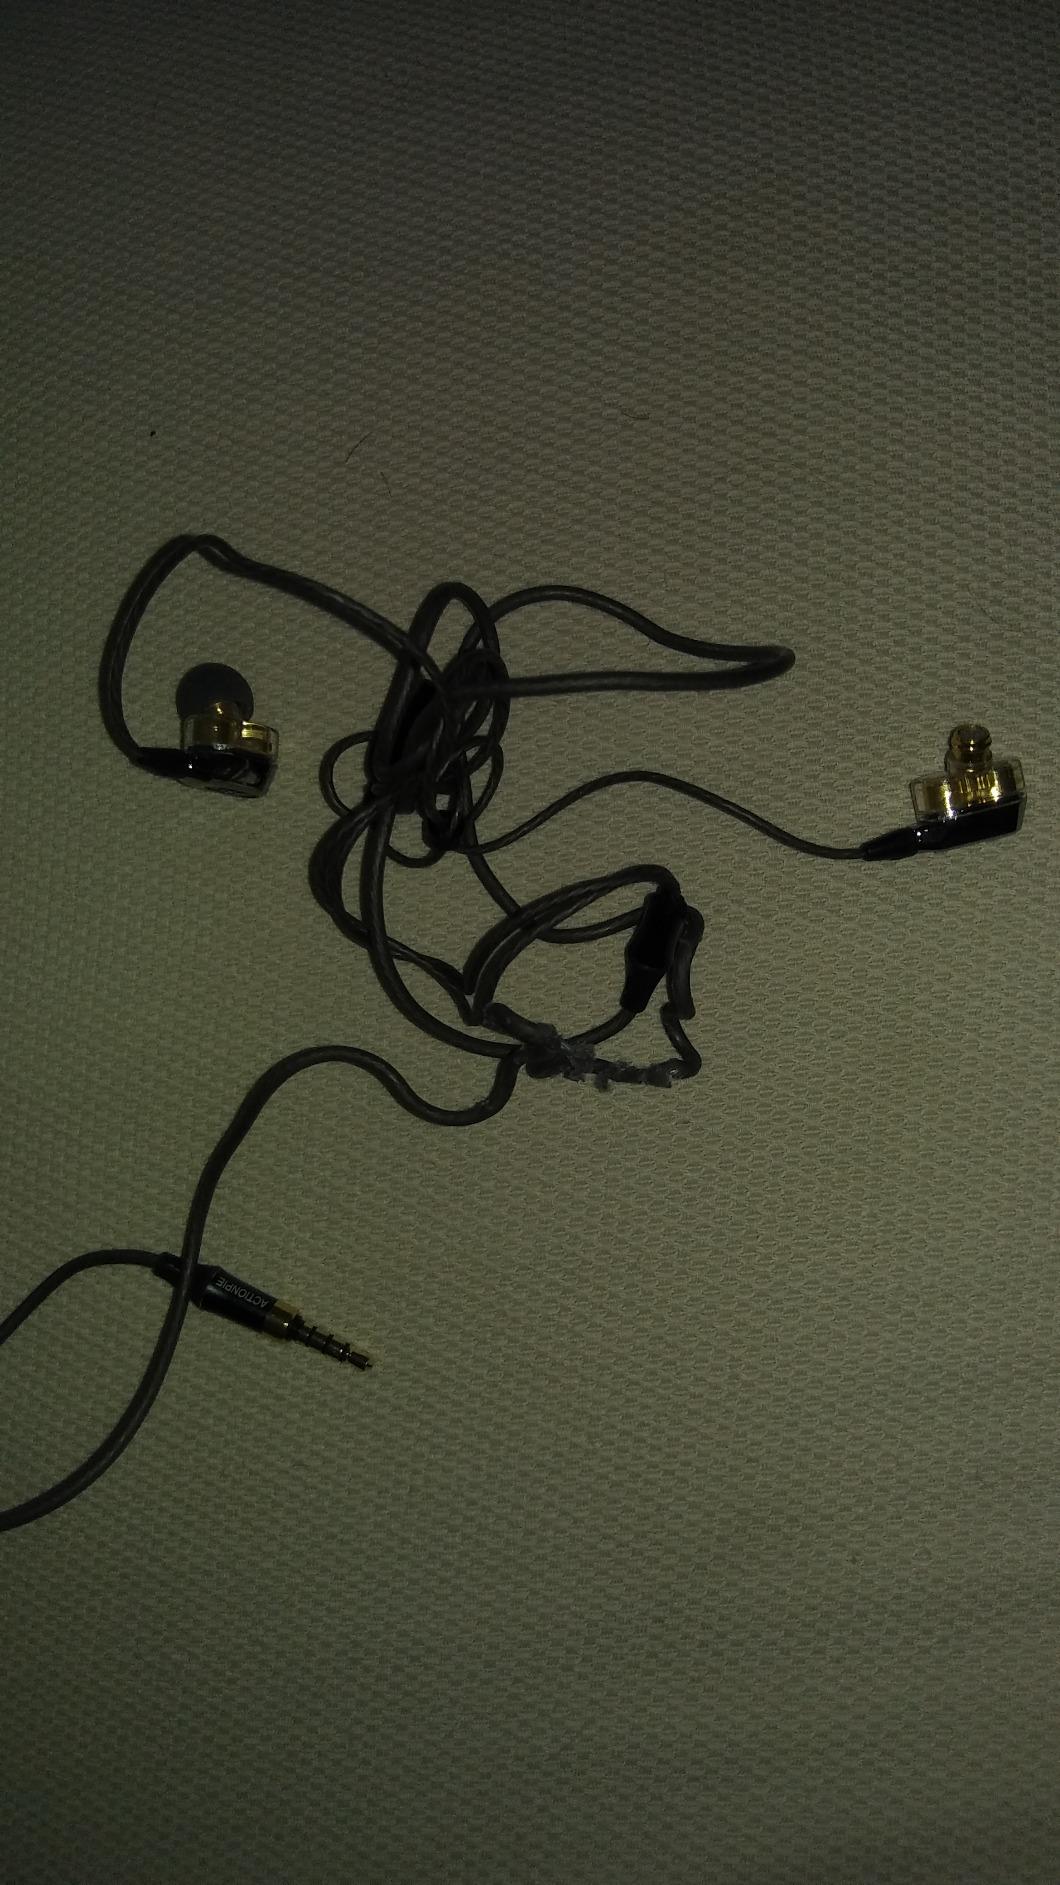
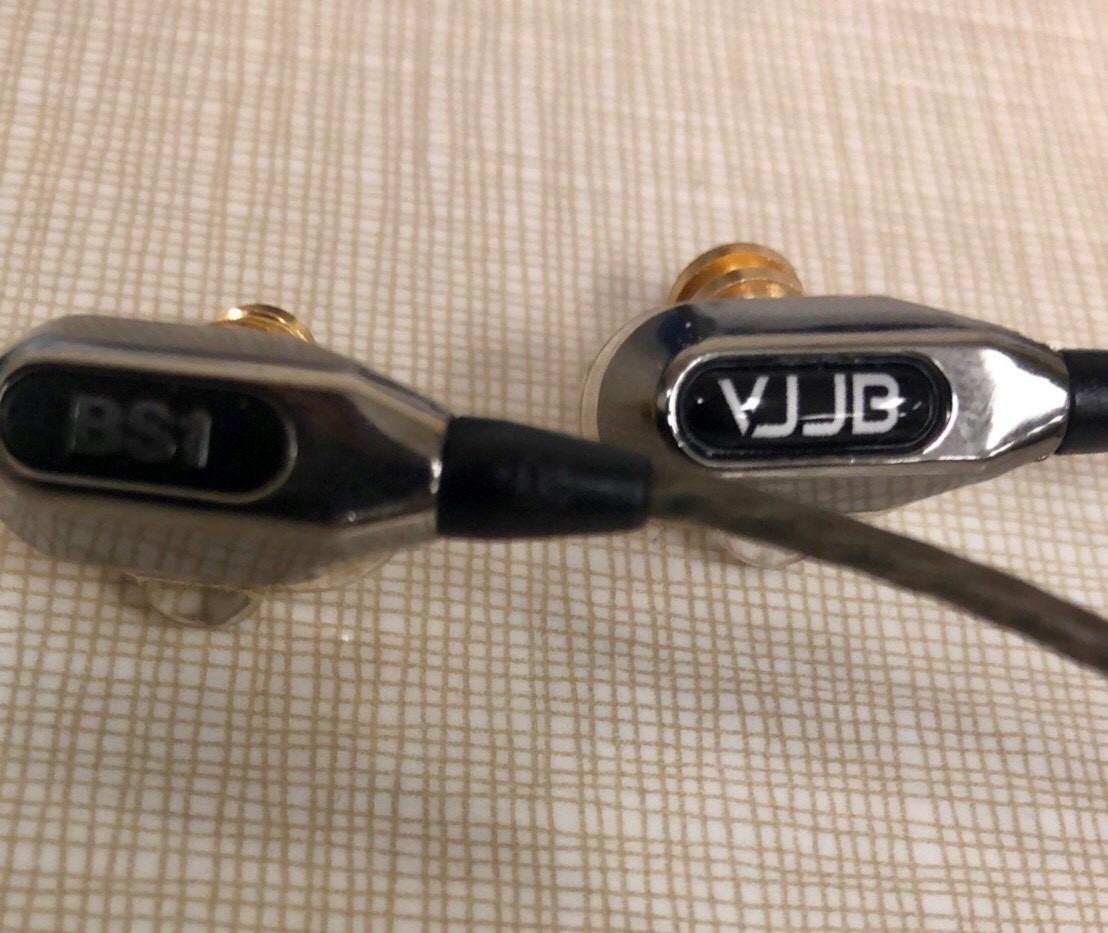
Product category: headphones
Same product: yes